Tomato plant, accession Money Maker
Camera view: bottom (45 deg); turntable rotation: 240 degrees
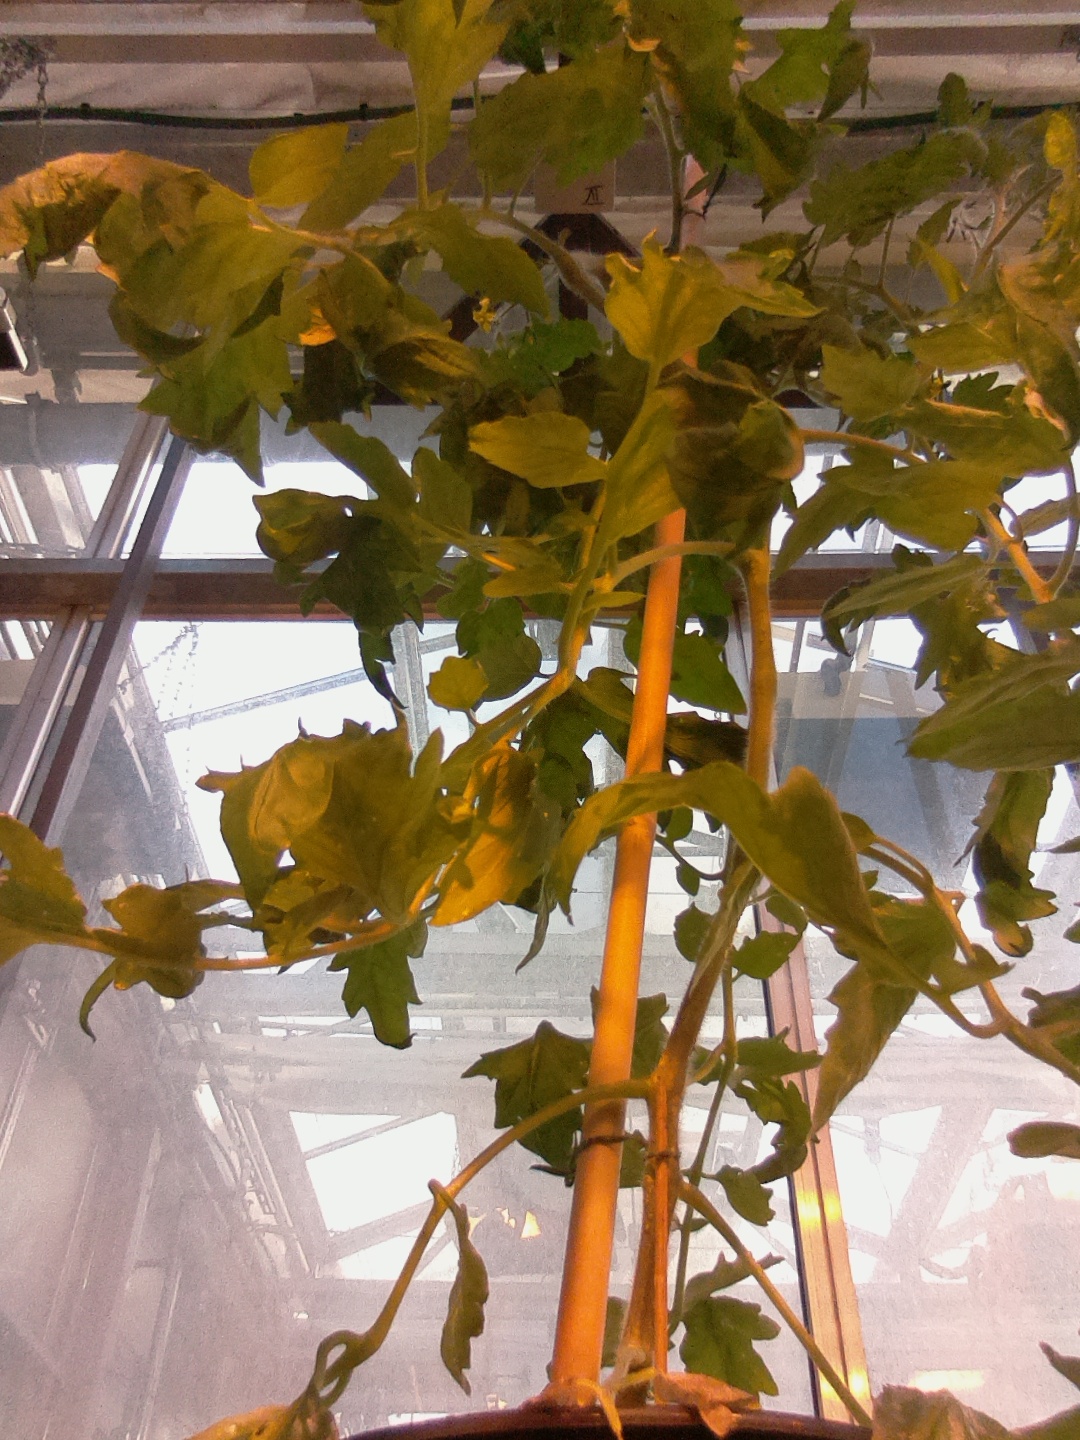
BBCH growth stage 70: Fruits at the main stem or branches visibles